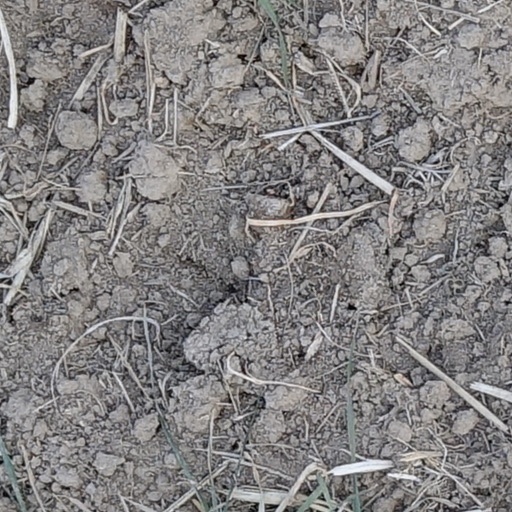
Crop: wheat